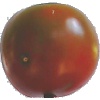
Label: Tomato Maroon 1